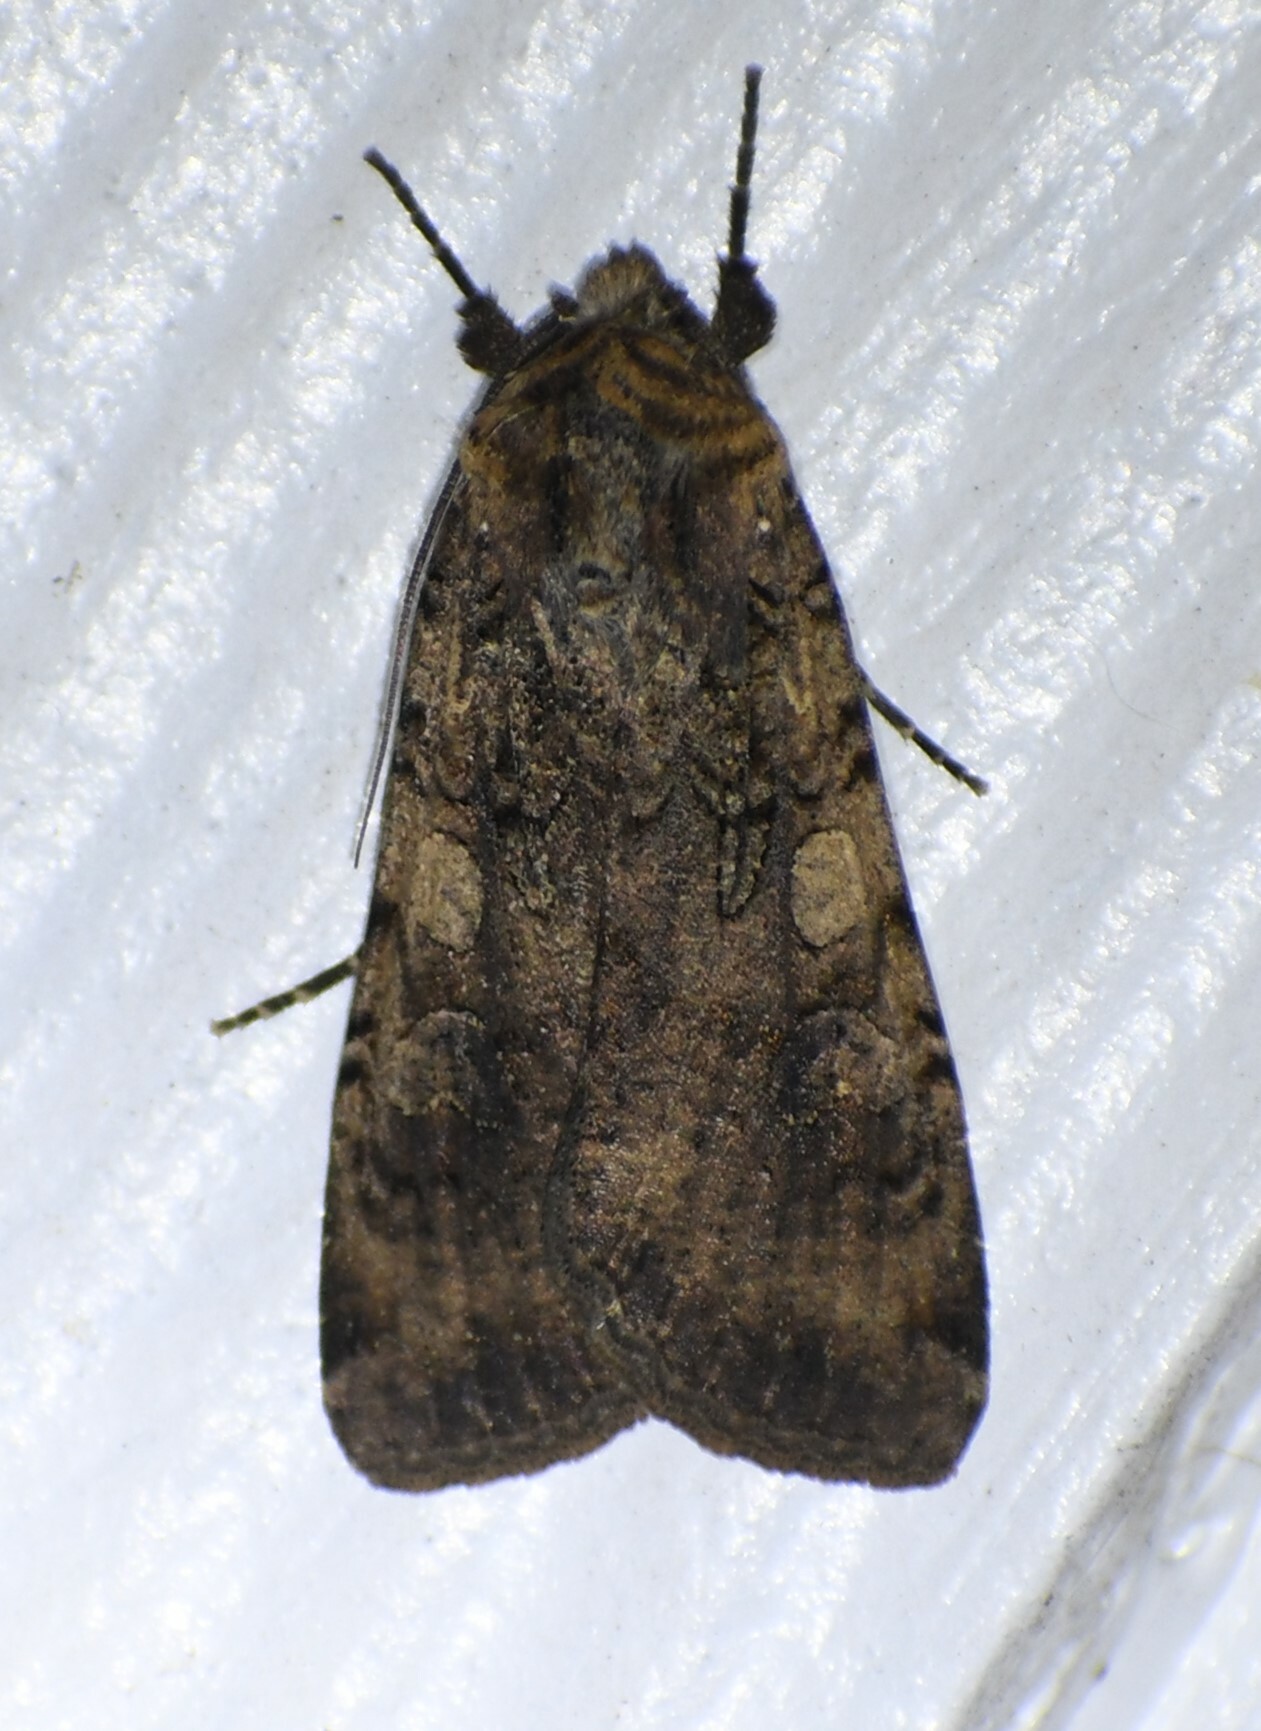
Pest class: cutworms